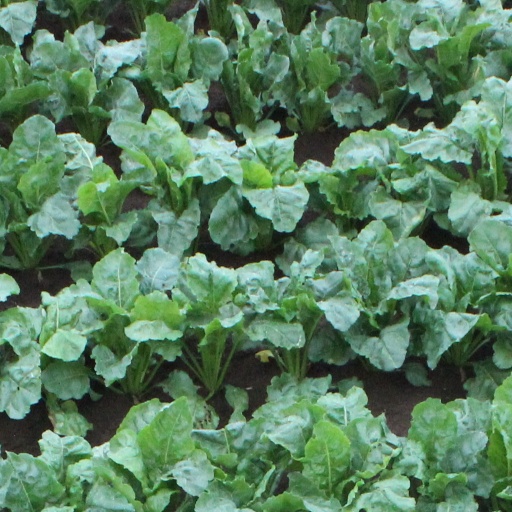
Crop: sugar beet